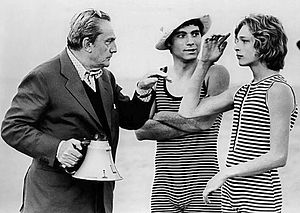
Døden i Venedig (film)
Visconti, Garfagnoli og Andrésen
Døden i Venedig er en italiensk film fra 1971, instrueret af Luchino Visconti. Filmen bygger på Thomas Manns novellette af samme navn. Hvor Manns hovedperson er forfatter, gør Visconti ham til komponist.